Bromium

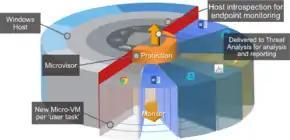
Bromium "micro-virtualization" technology

Bromium's technology is called micro-virtualization, which is designed to protect computers from malicious code execution initiated by the end user, including rogue web links, email attachments and downloaded files. Its virtualization technology relies on hardware isolation for protection.